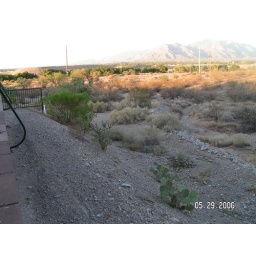
Cholla and Prickly Pear on hill side over the wall from our pool.